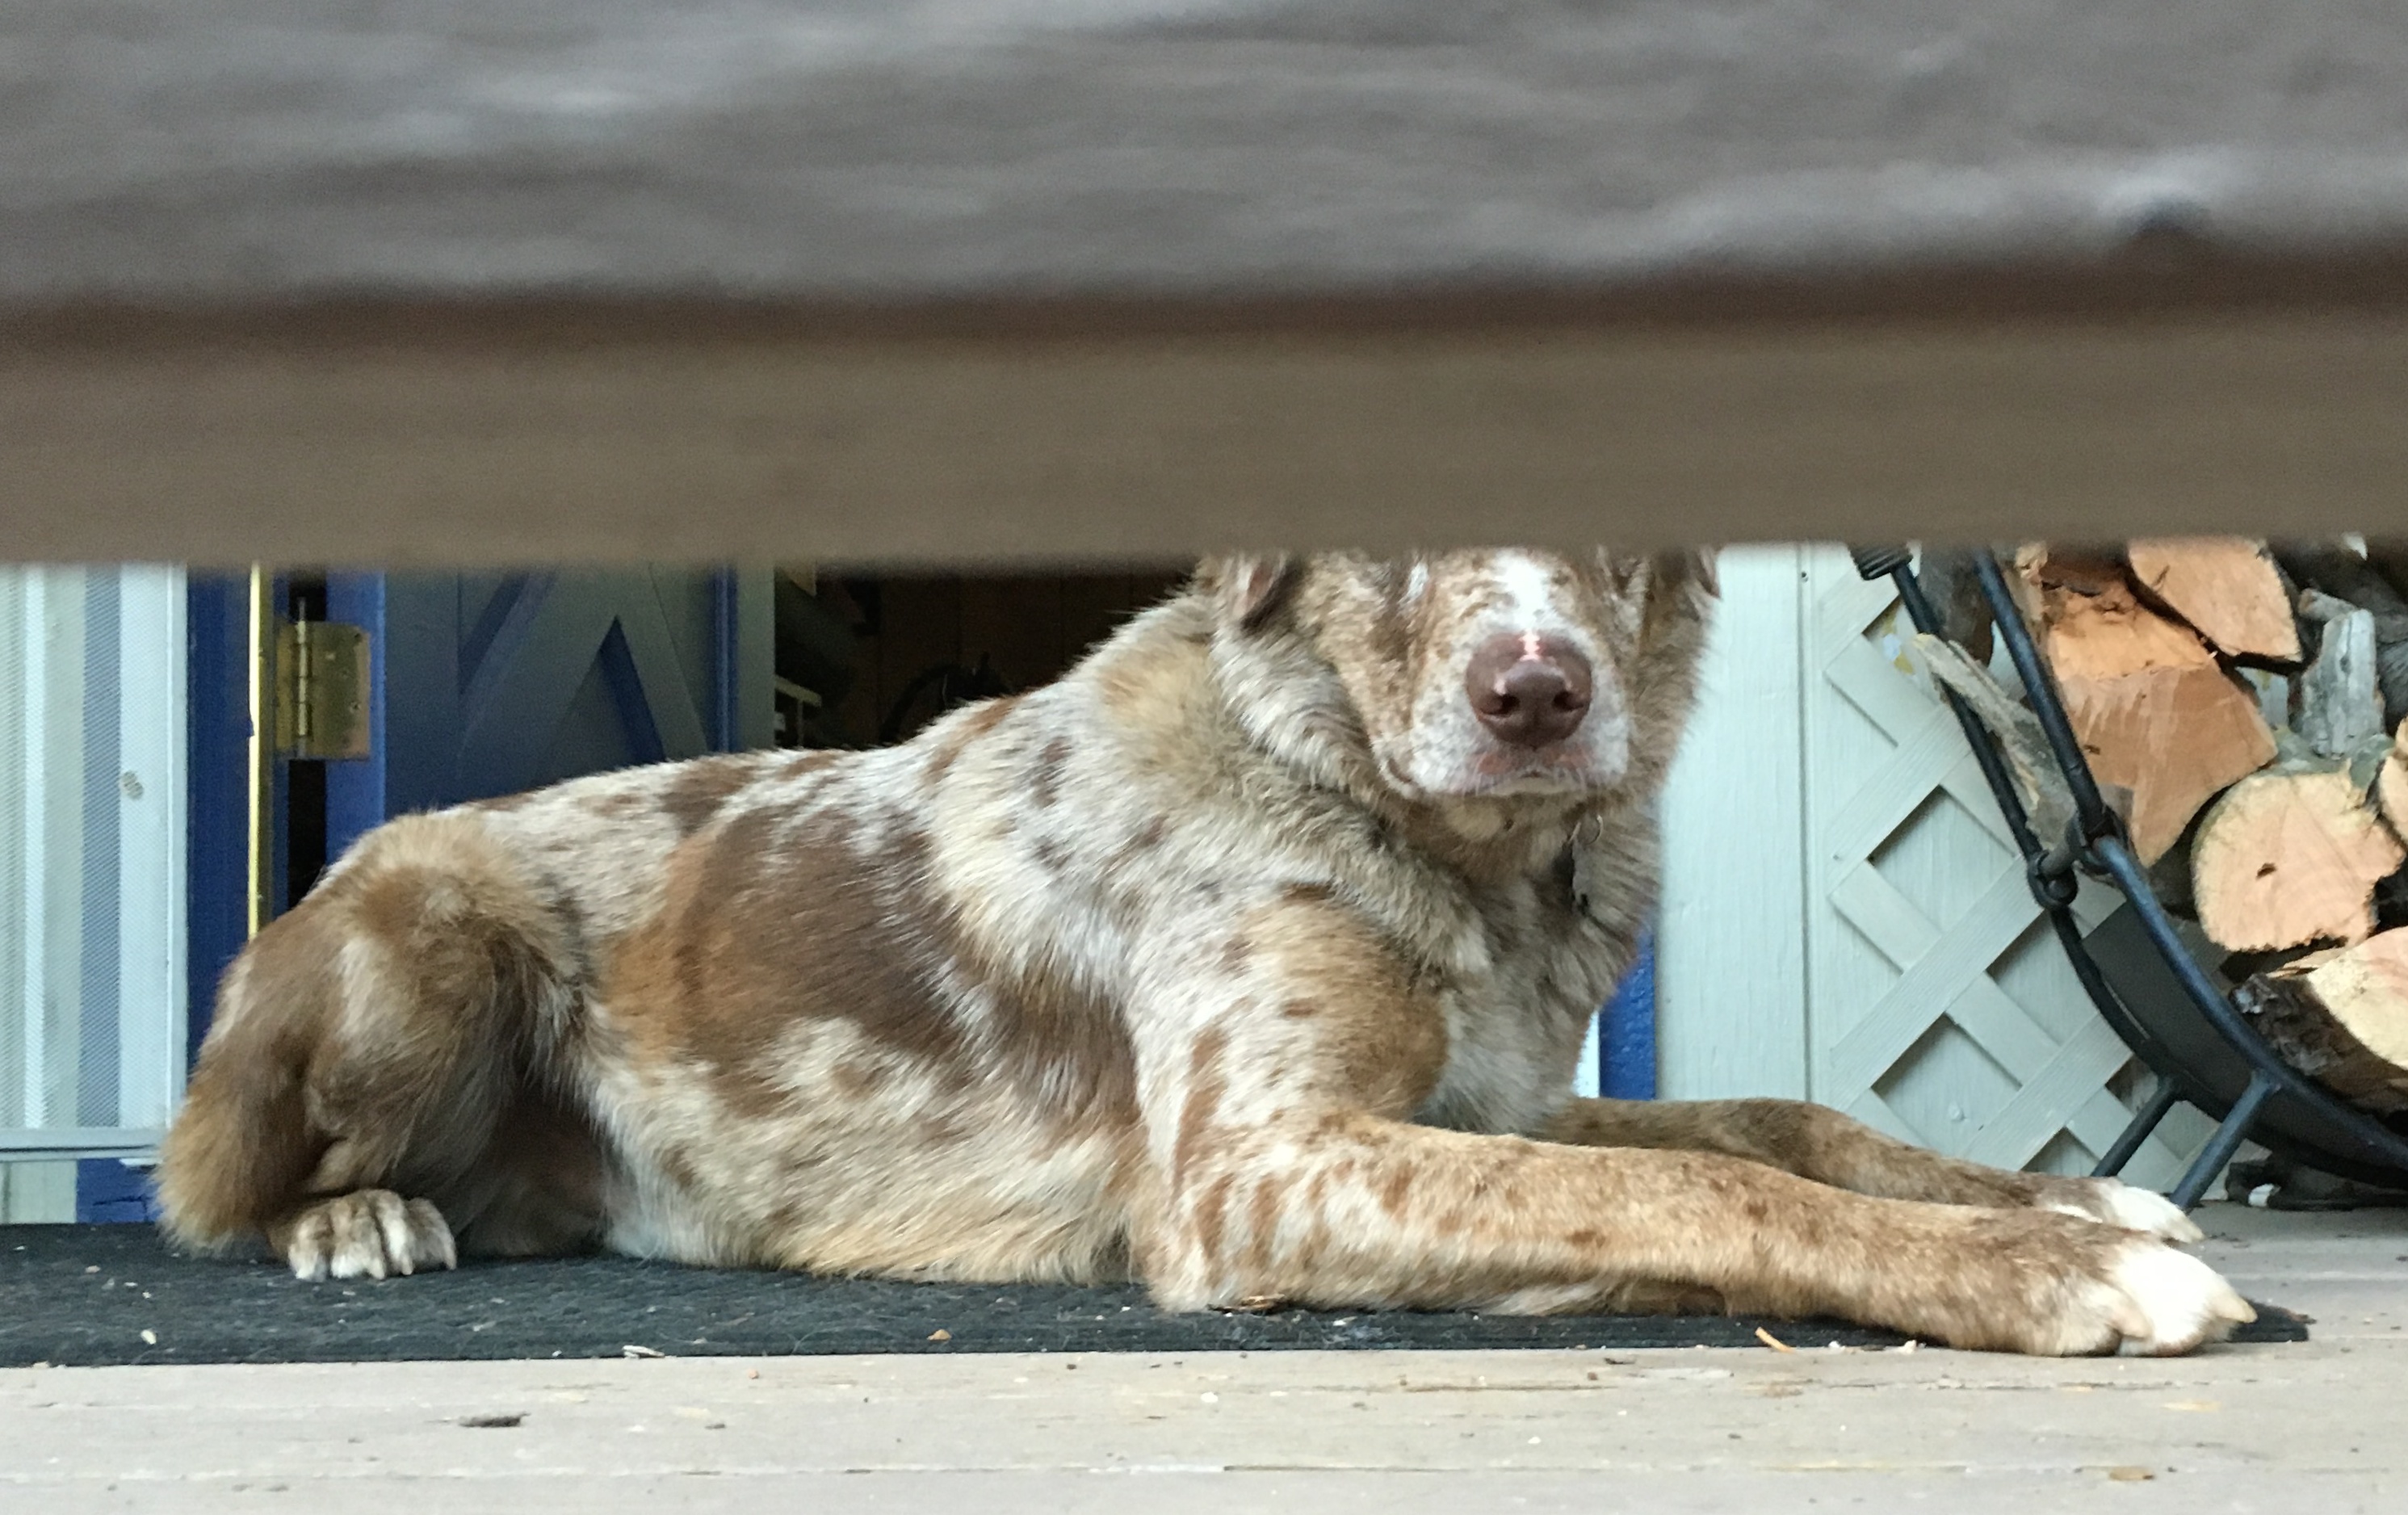
dog, mammal, vertebrate, felix, street dog, dog like mammal, dog crossbreeds, caucasian shepherd dog